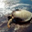
Label: turtle